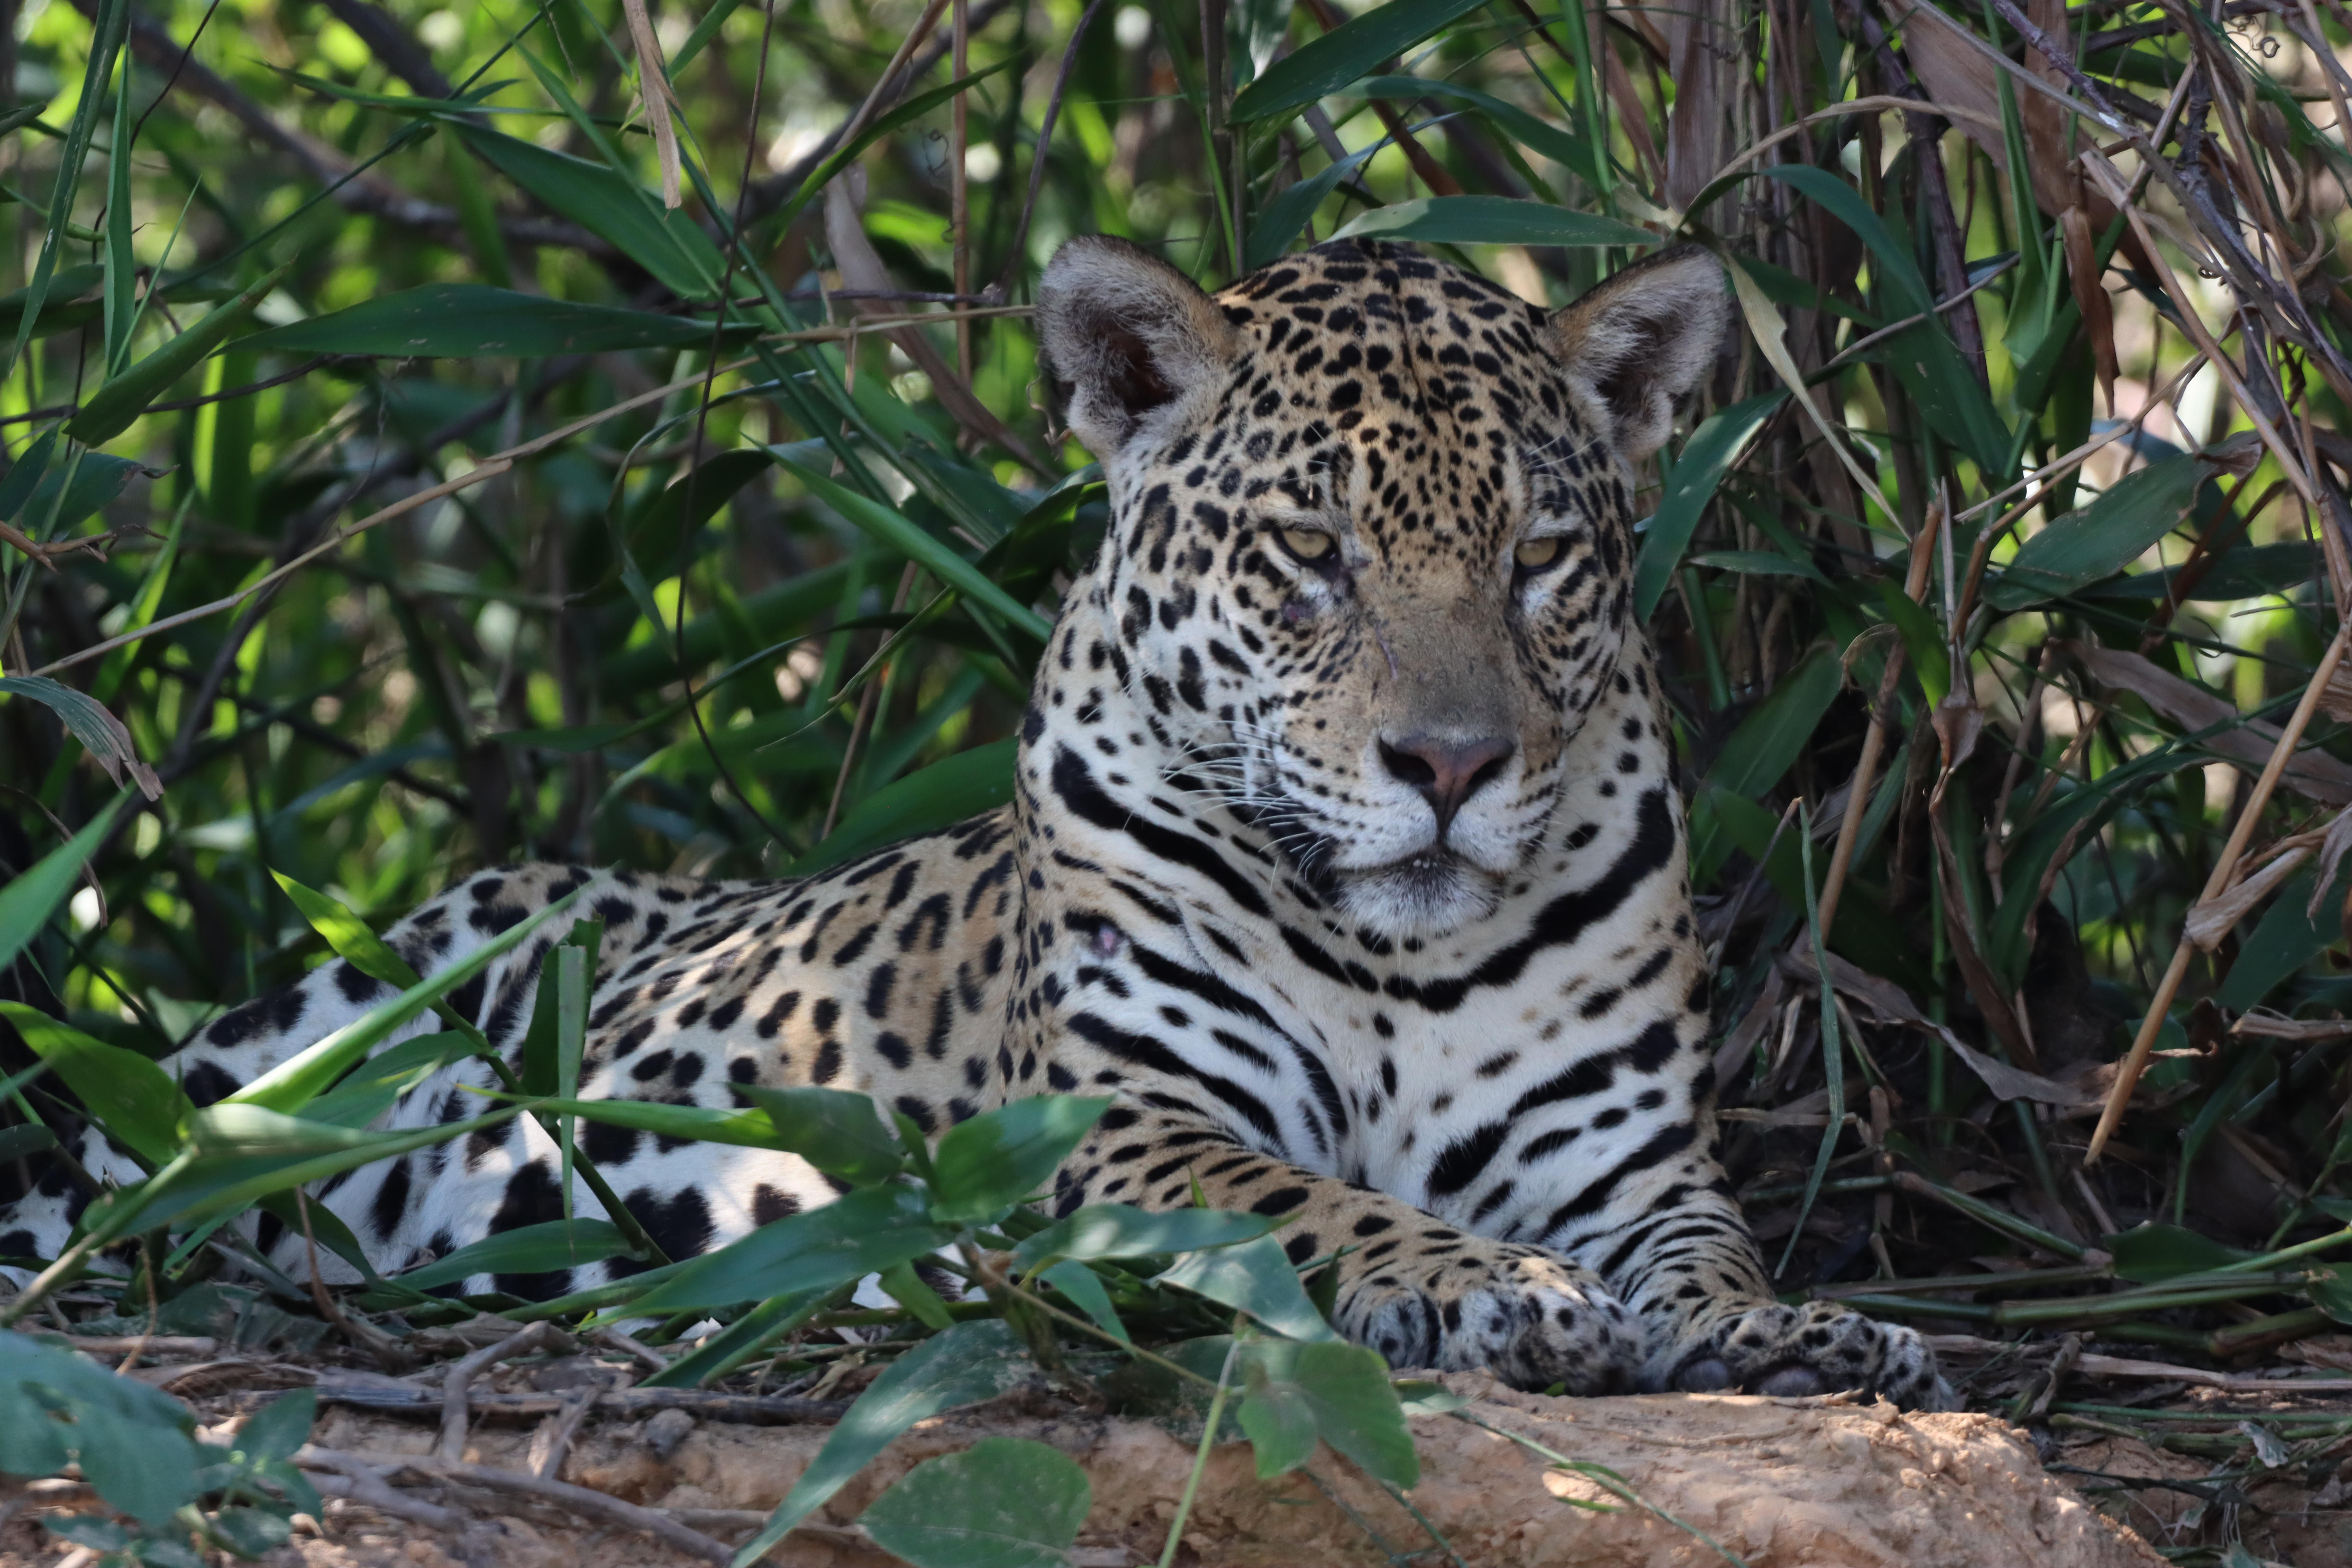
Jaguar: Kamaikua